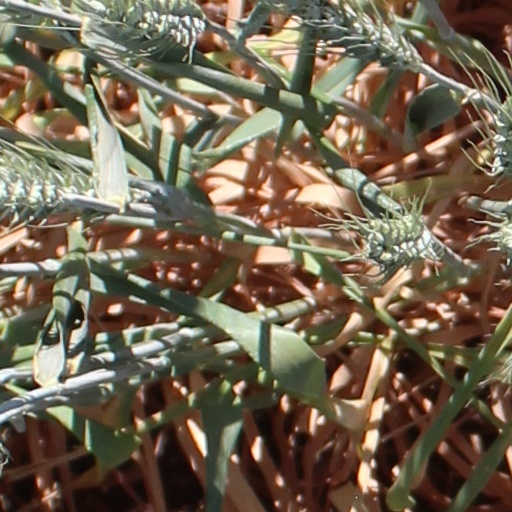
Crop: wheat